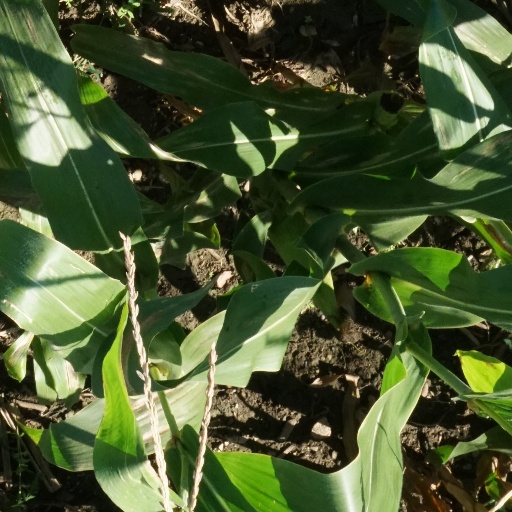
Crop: maize; corn